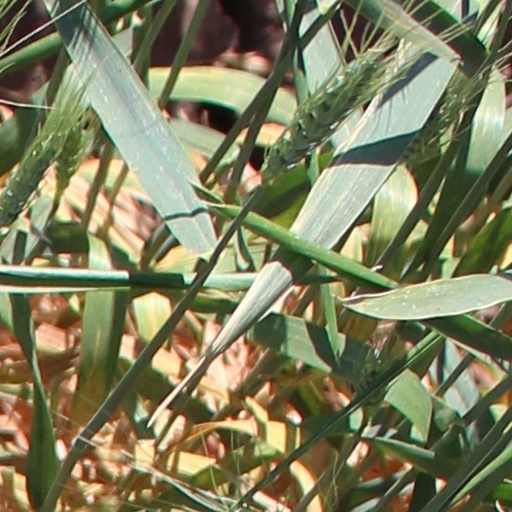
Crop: wheat